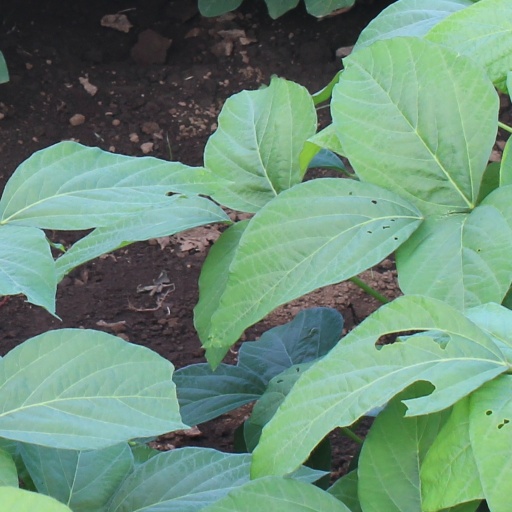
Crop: soybean